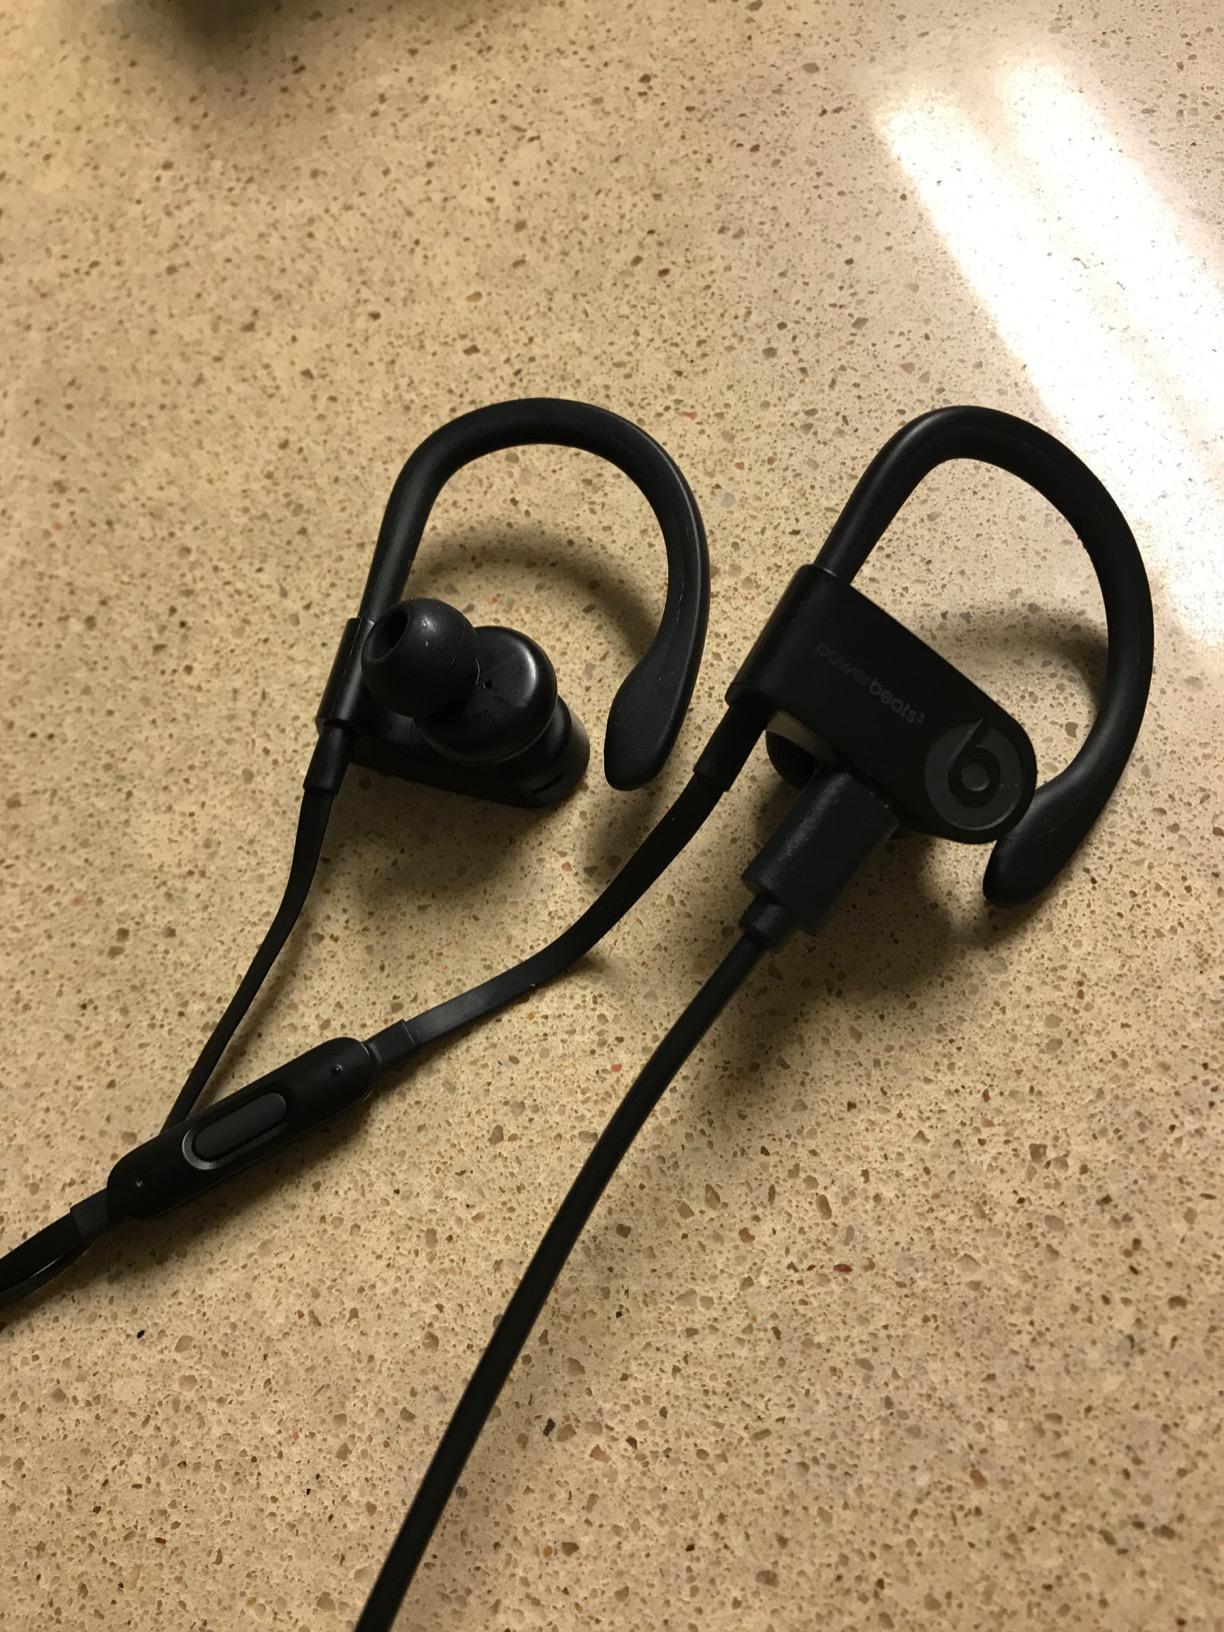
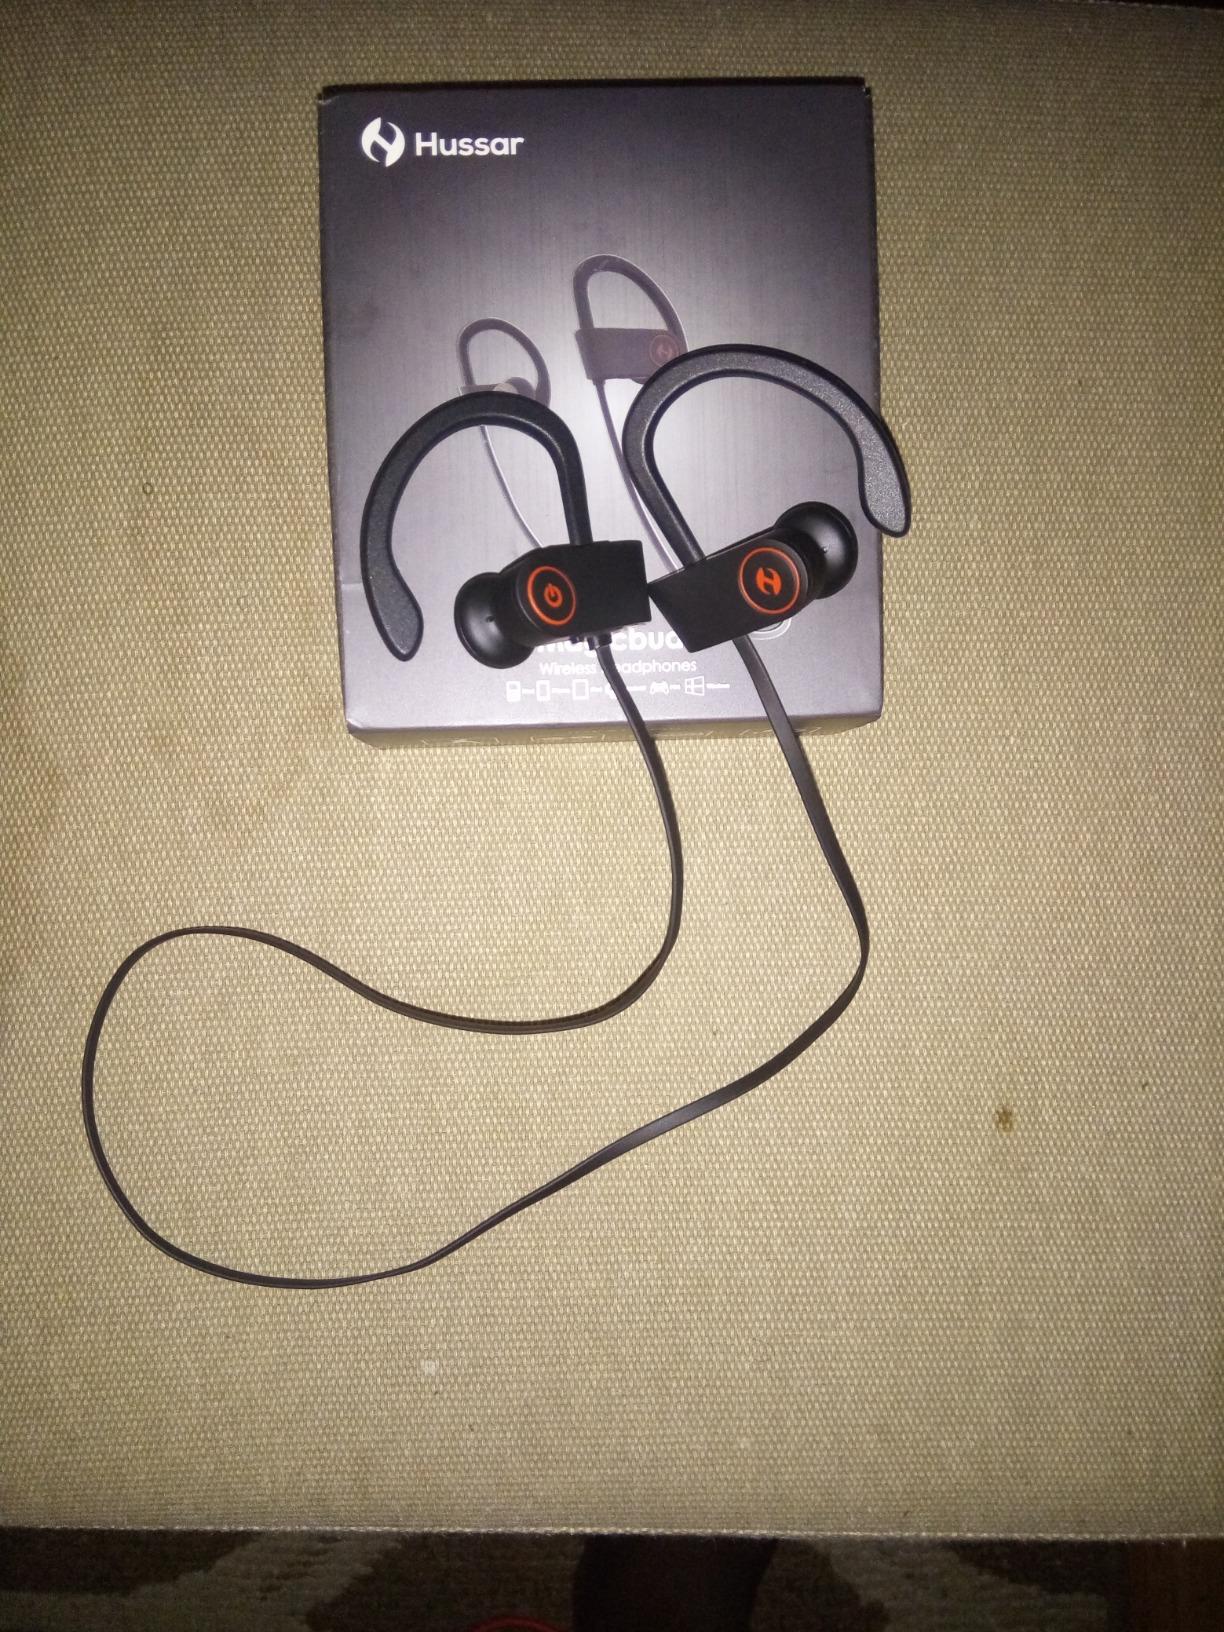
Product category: headphones
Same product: no